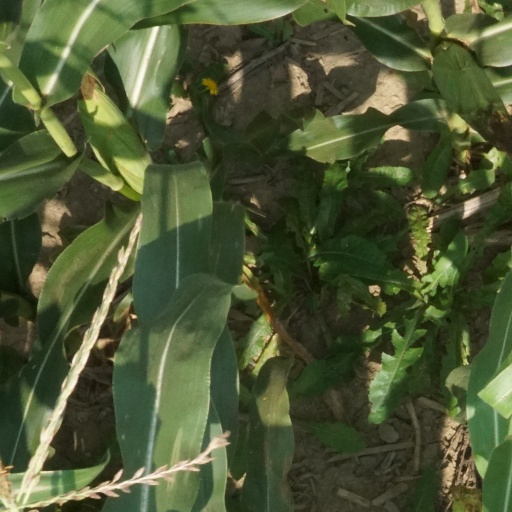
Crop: maize; corn